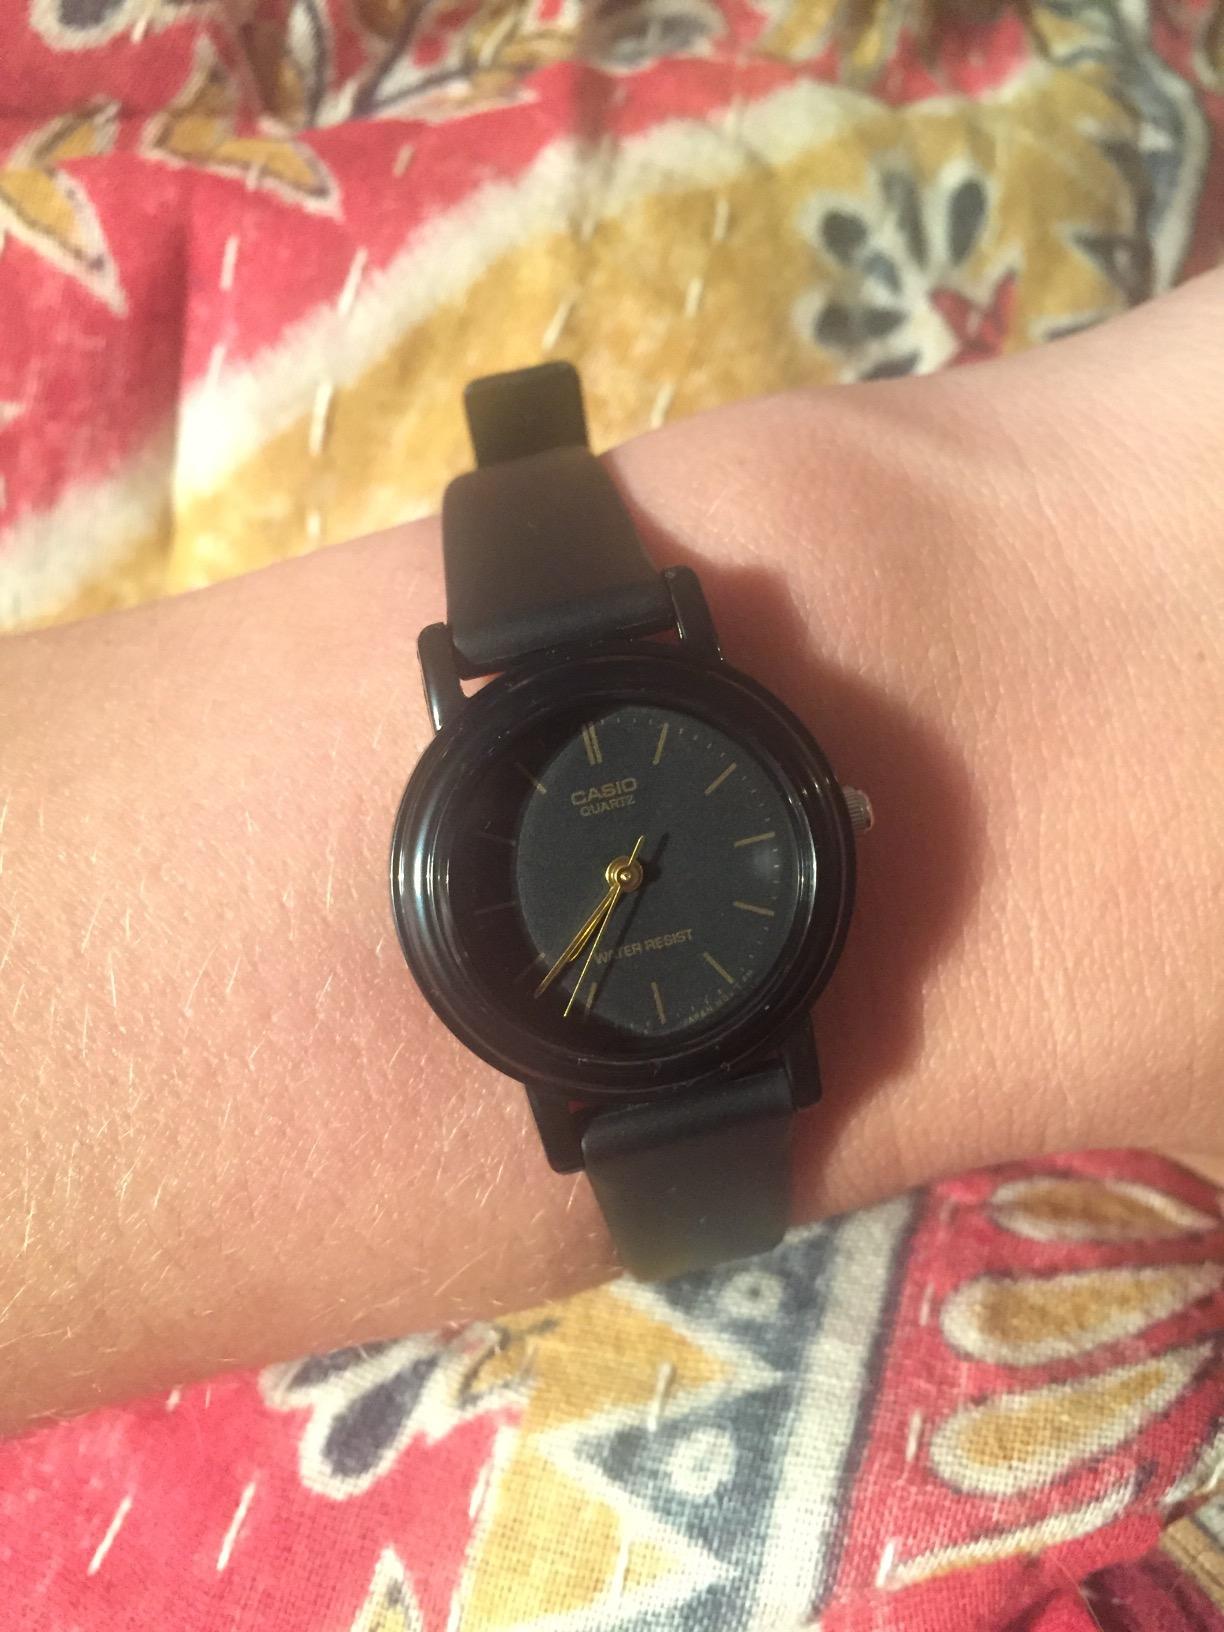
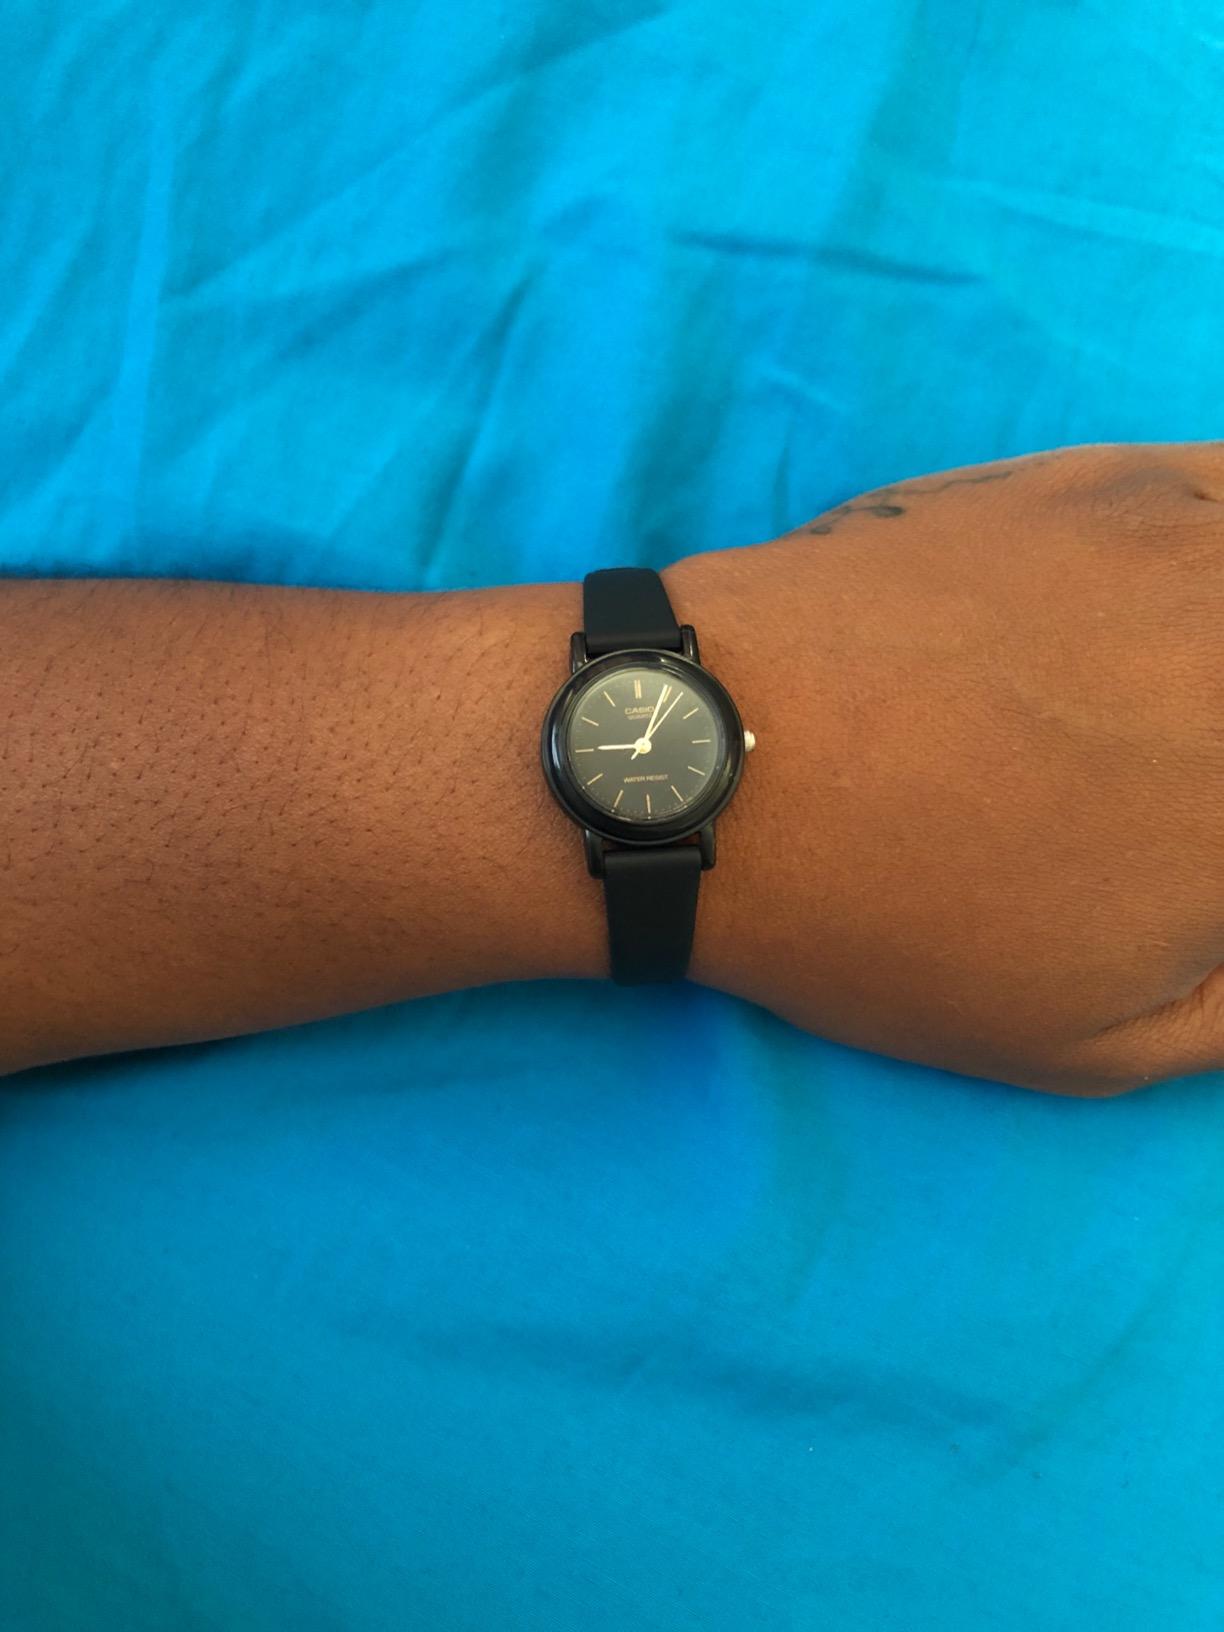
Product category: accessories_watch
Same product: yes